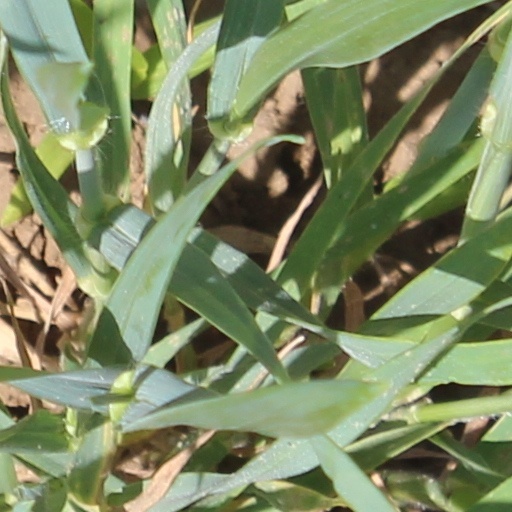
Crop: wheat